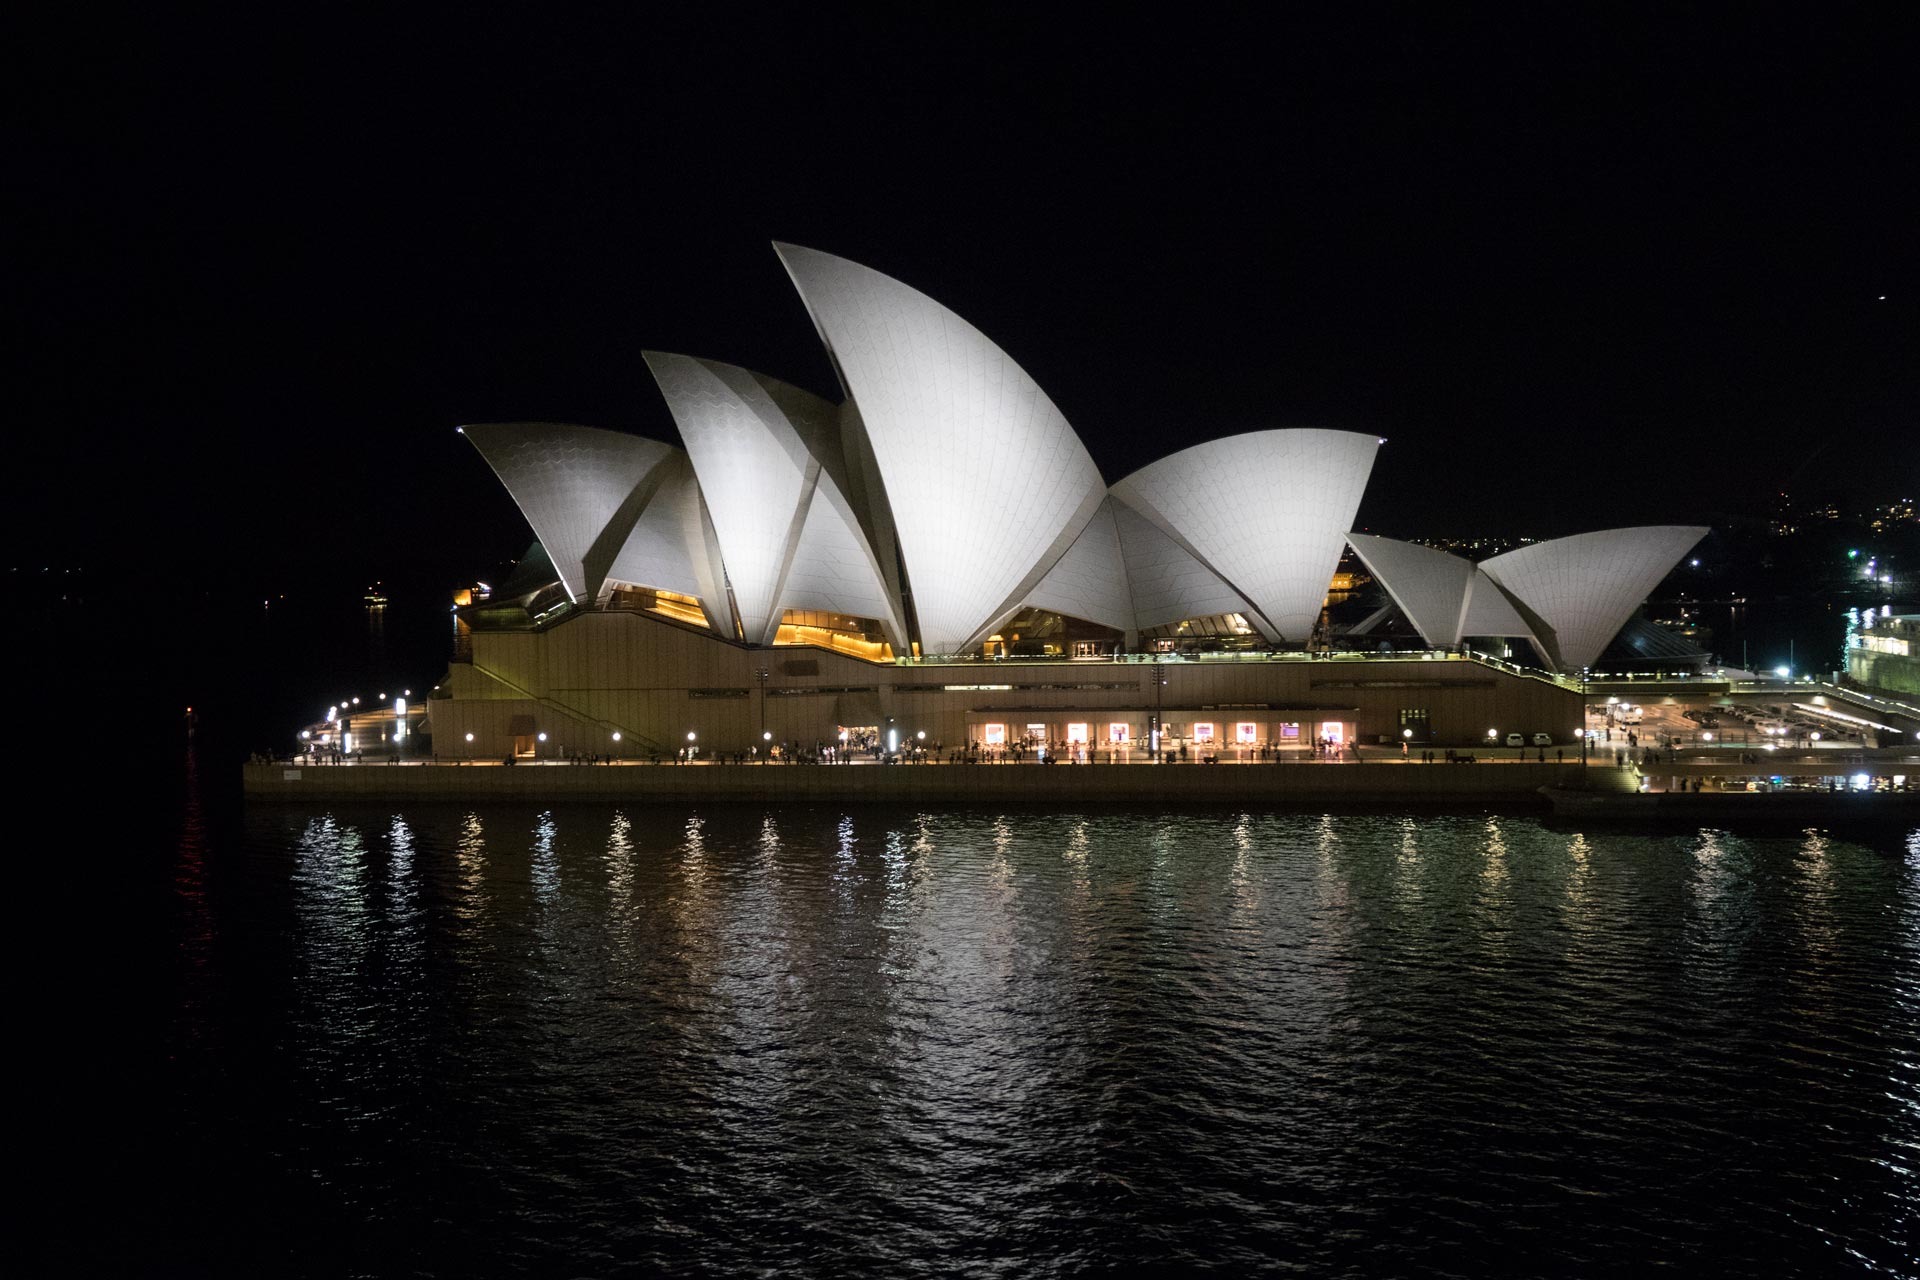
light, structure, night, reflection, sydney, opera, opera house, stadium, australia, theatre, atmosphere of earth, sport venue